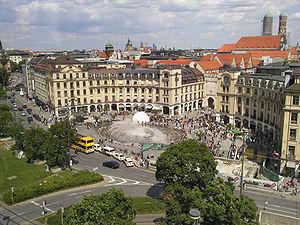
Stachus est une grande place située au centre de Munich, en Bavière. La place a été officiellement nommée Karlsplatz en 1797, après le règne de l'impopulaire Charles Theodore, électeur de Bavière. Les habitants de Munich utilisent rarement ce nom, appelant la place Stachus car se trouvait auparavant le pub Beim Stachus, qui appartenait jadis à Eustachius Föderl, qui y était situé jusqu'au début des travaux de construction de la Karlsplatz. Même les arrêts du Métro et du S-Bahn utilisent l'appellation non officielle.